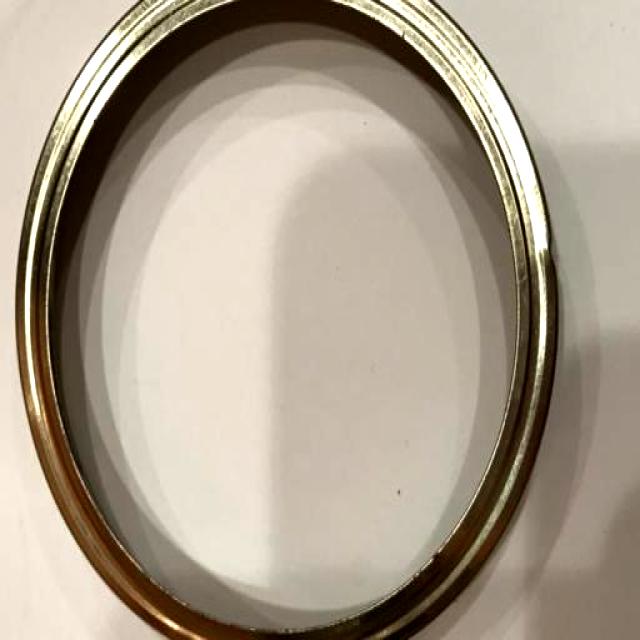
Label: Metal